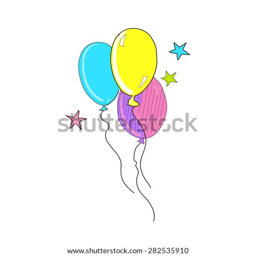
illustration of cute colorful balloons flying in the air